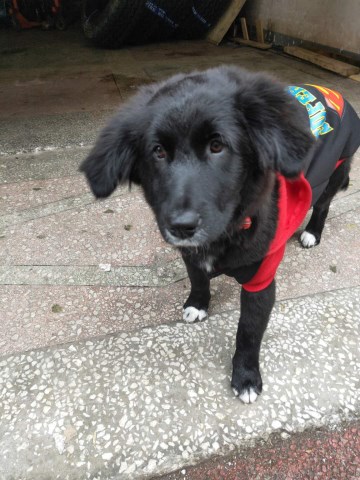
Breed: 5355-n000126-golden_retriever